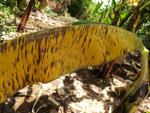
Label: segatoka